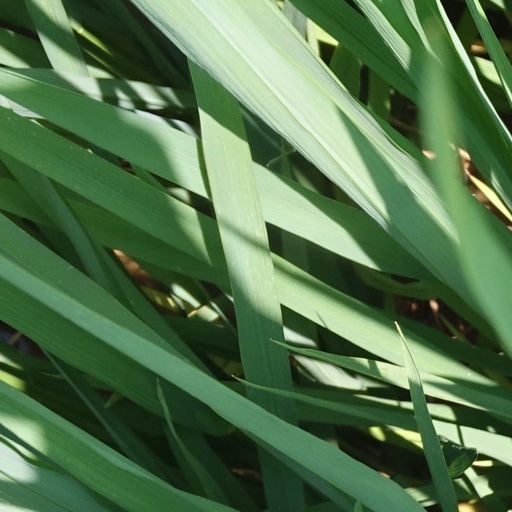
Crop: rice